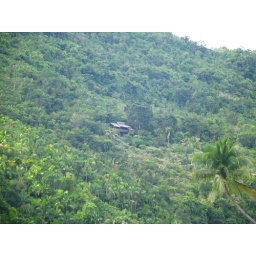
Nice house in the mountains